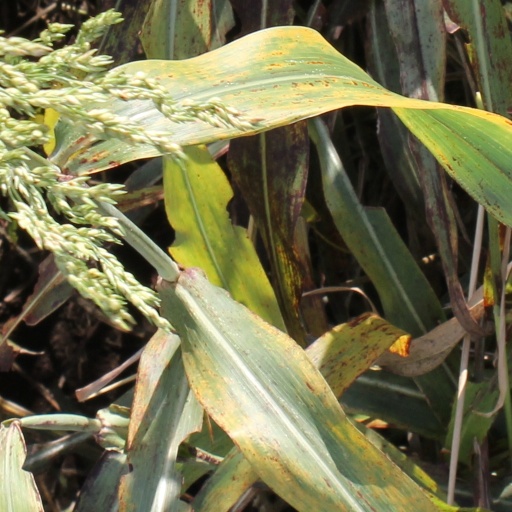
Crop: sorghum